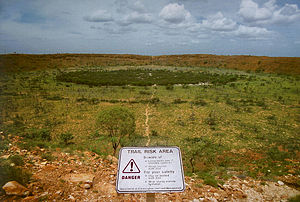
Meteoritnedslag / Nedslagskratere
Wolfe Creek Crater, et af Australiens største, se en:Wolfe Creek Crater[31]
Et meteoritnedslag er et nedslag af et objekt fra himmelrummet. Stjerneskud er indtrængen i atmosfæren af små partikler på størrelse med sandkorn eller mindre, der ikke overlever turen ned gennem atmosfæren. Større objekter fra himmelrummet overlever turen gennem atmosfæren og findes på Jordens overflade. Årligt sker der nu i gennemsnit omkring 5 meteoritnedslag på Jorden, der observeres og registreres i Meteoritical Bulletin.